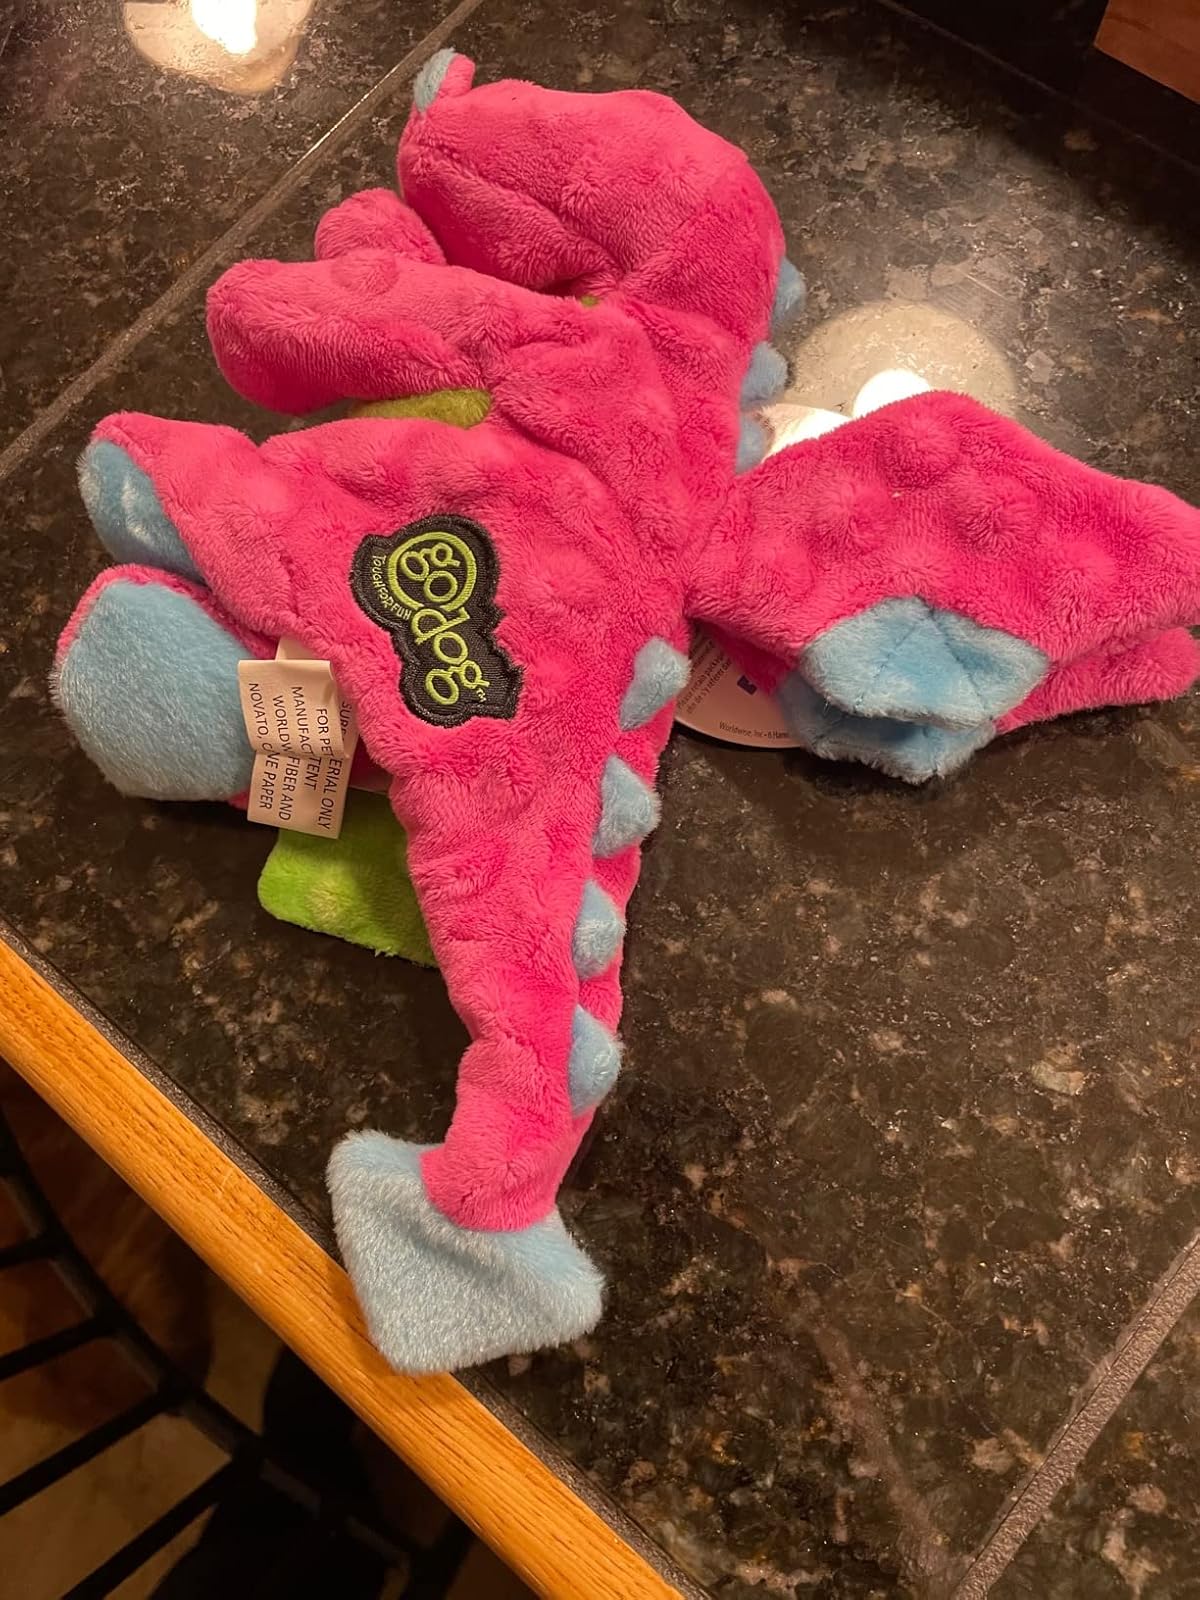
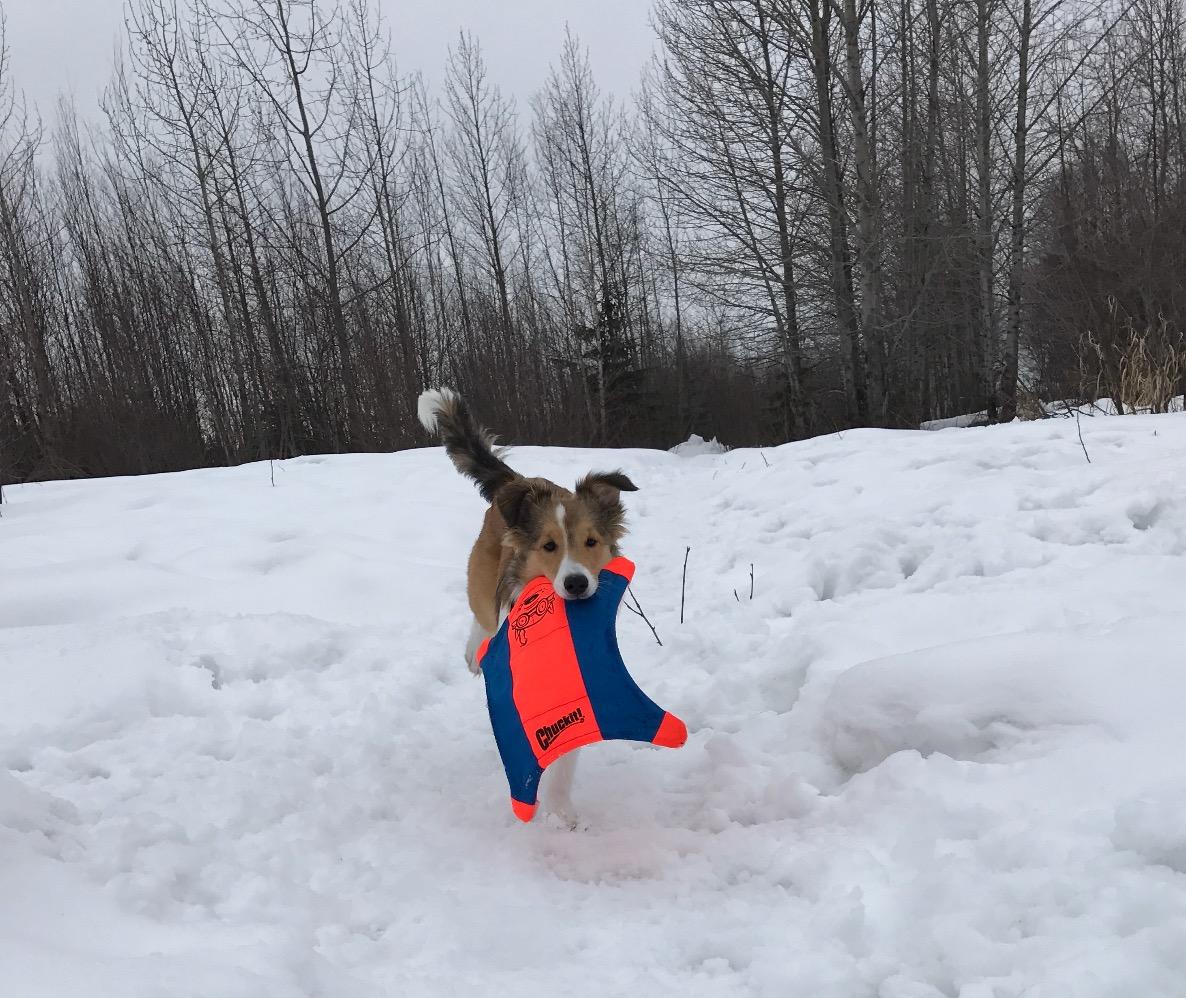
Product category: items_toy
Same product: no